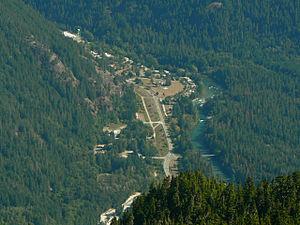
Newhalem est une localité américaine du comté de Whatcom, dans le Washington. Elle est située au sein de la Ross Lake National Recreation Area.